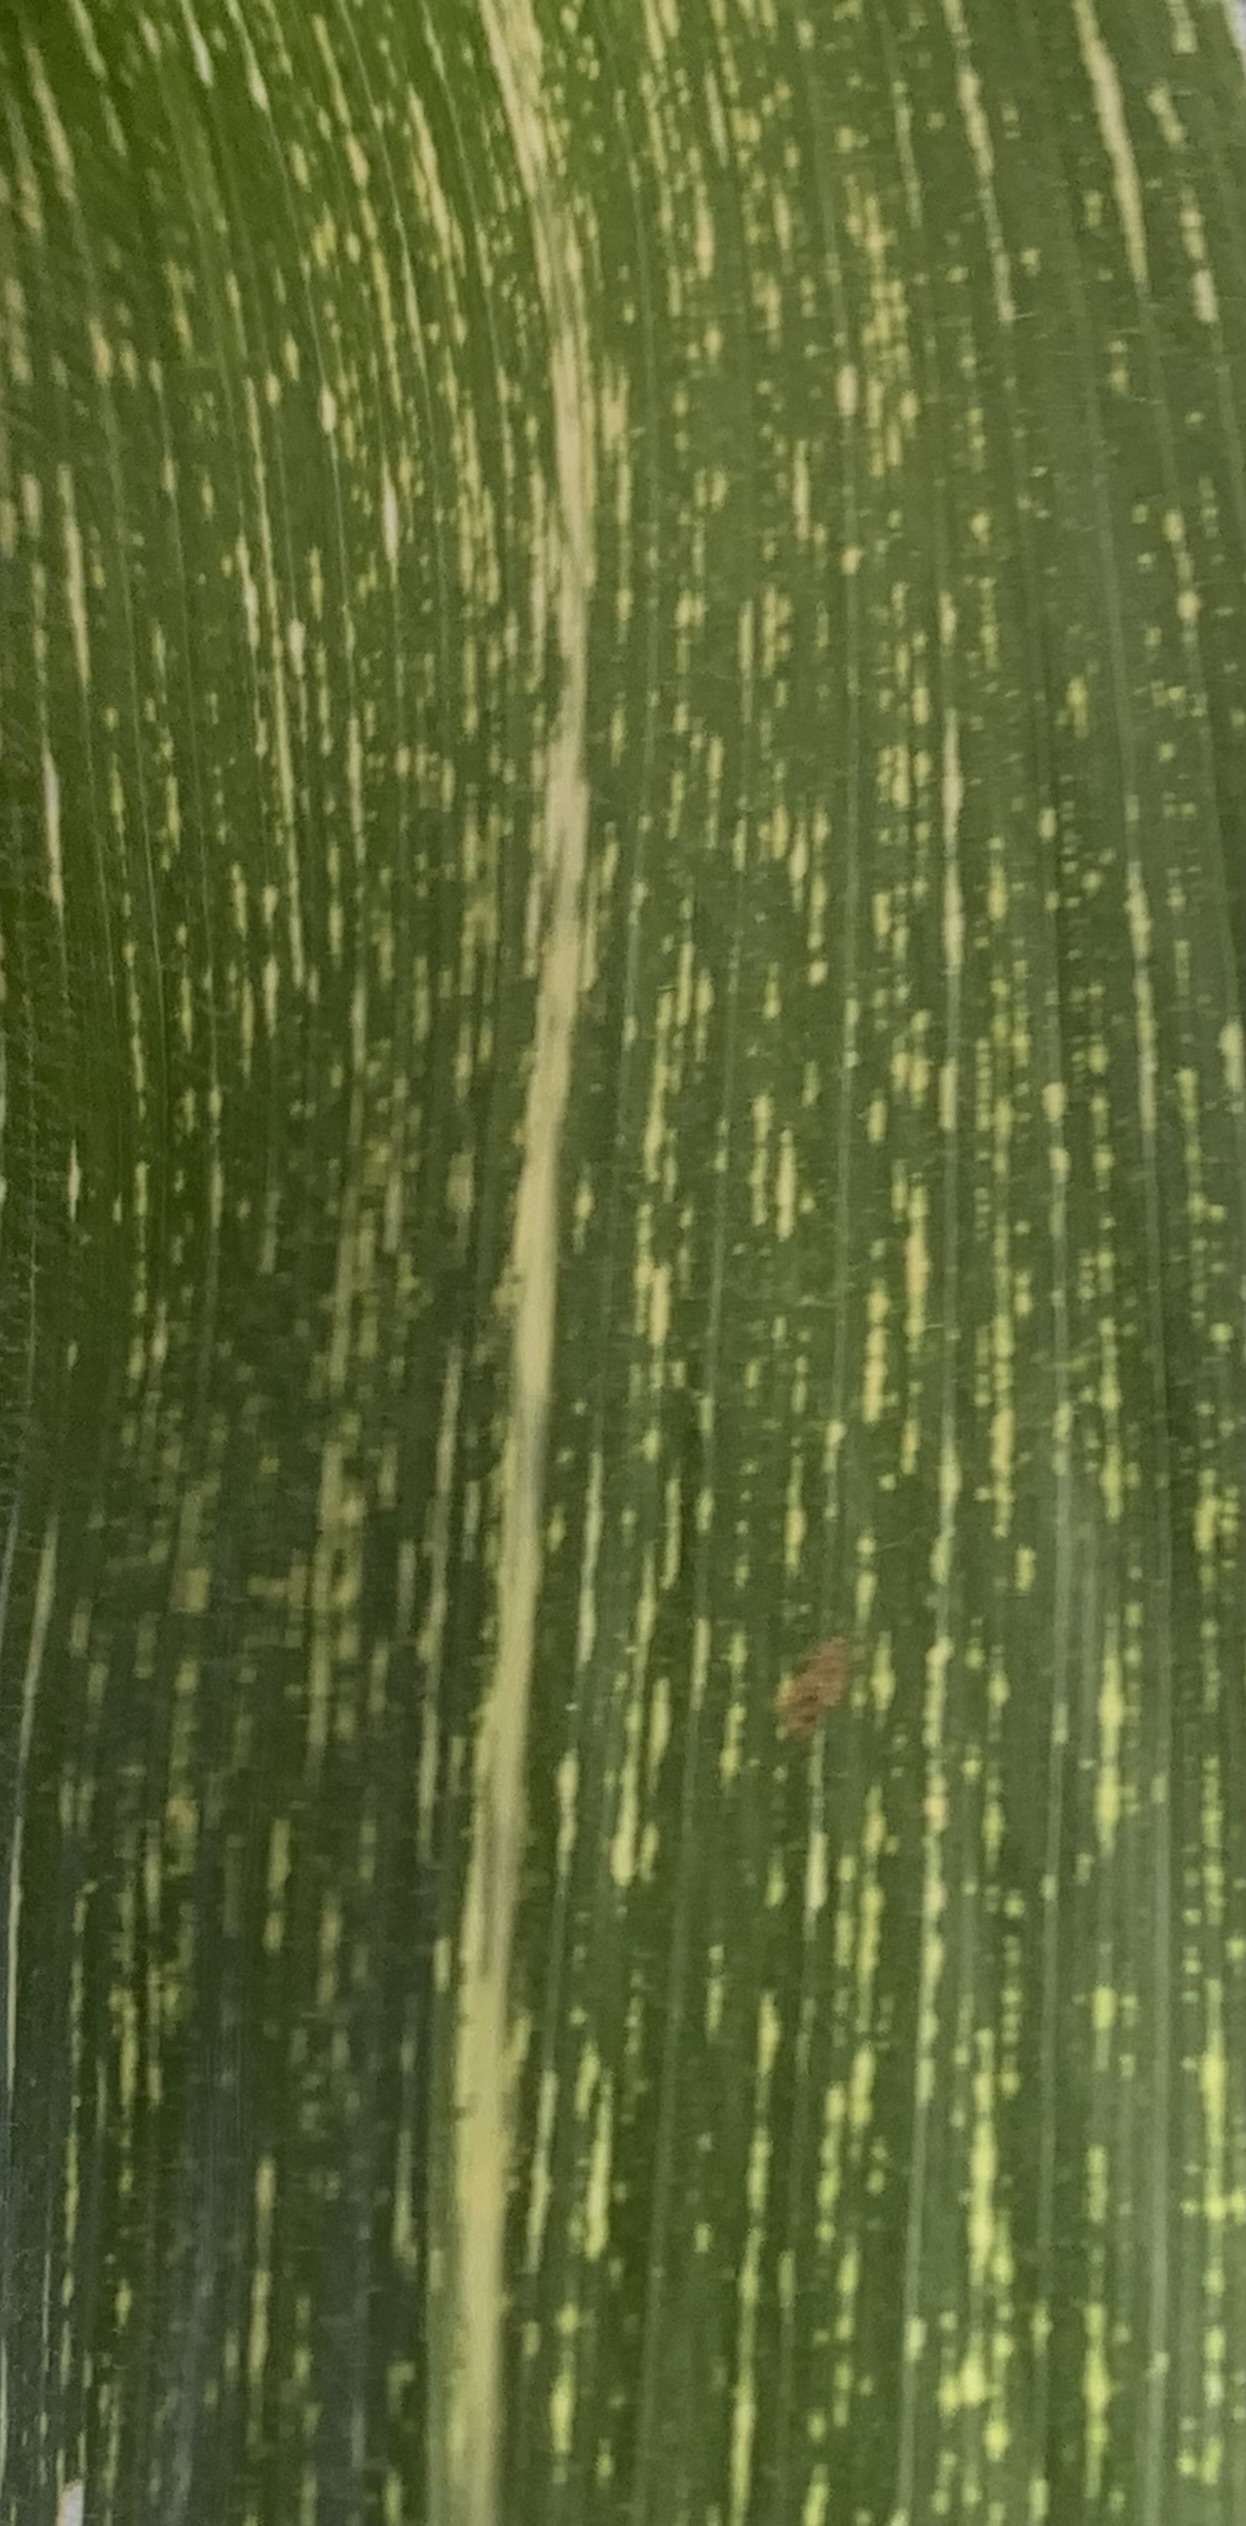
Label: MSV